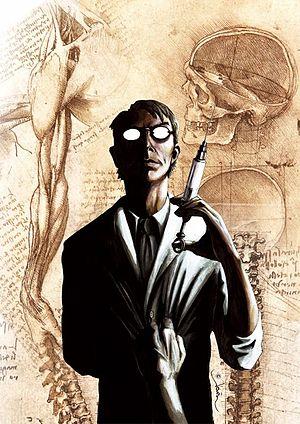
Doctor Herbert West, illustration de Javier García Ureña d'après la nouvelle Herbert West, réanimateur de Howard Phillips Lovecraft. Español: Doctor Herbert West, ilustración de Javier García Ureña para el relato de H. P. Lovecraft, Herbert West: reanimador.
Herbert West, réanimateur est une nouvelle de l'auteur américain Howard Phillips Lovecraft publiée pour la première fois en feuilleton de février à juillet 1922 dans la revue amateur Home Brew. Elle est par ailleurs la source d'inspiration du film d'horreur Re-Animator sorti en 1985, de ses suites ainsi que d’autres adaptations.
Un zombie ou zombi est une personne ayant perdu toute forme de conscience et d'humanité, au comportement violent envers les êtres humains et dont le mal est terriblement contagieux.